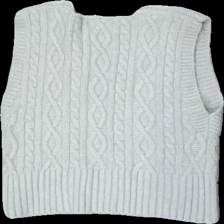
View: back
Type: Vest
Category: Ladies
Brand: Zara
Colors: Grey
Material: 84% acrylic 16% cotton
Pattern: Other
Cut: Regular
Size: S
Season: All
Damage location: middle center
Price range: 50-100
Recommended usage: Reuse
Description: grå stickad väst med "skruvar" mönster